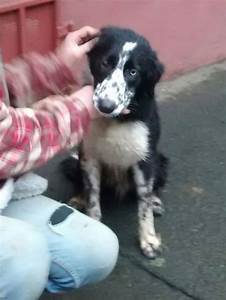
Label: cane